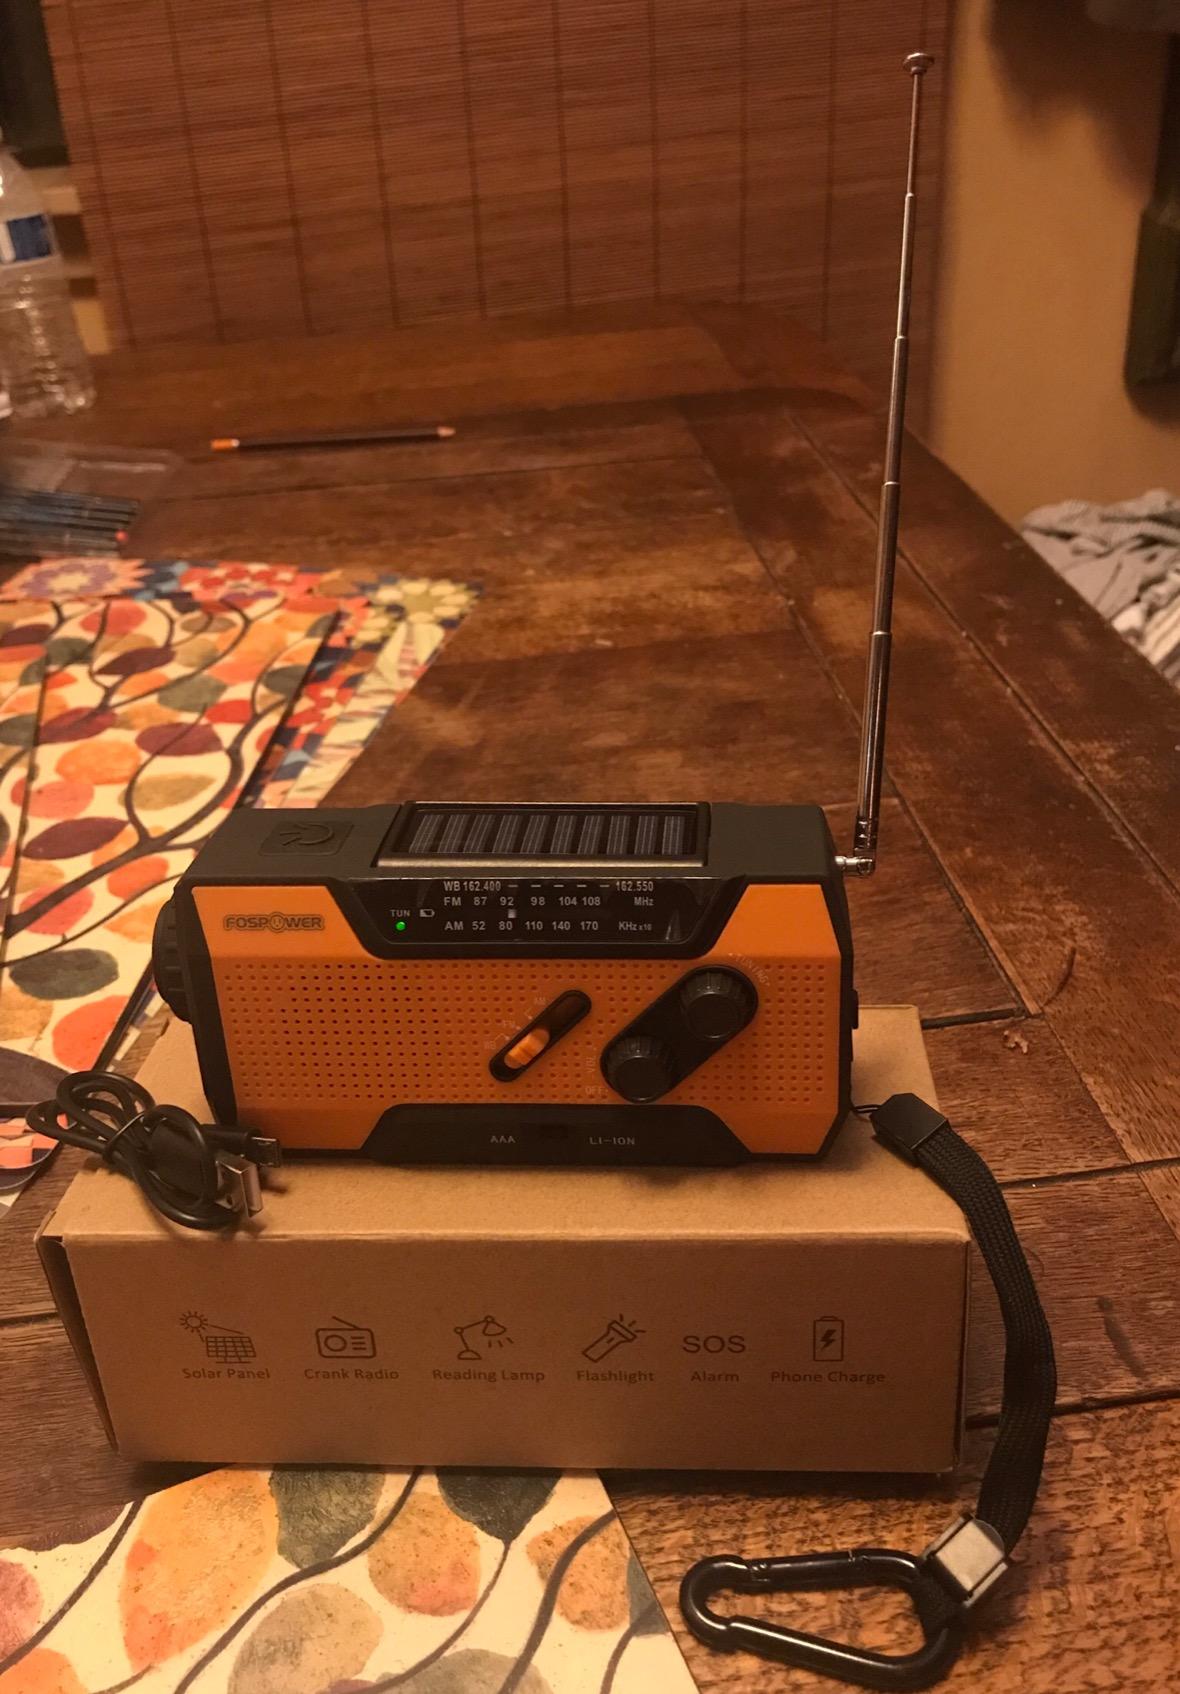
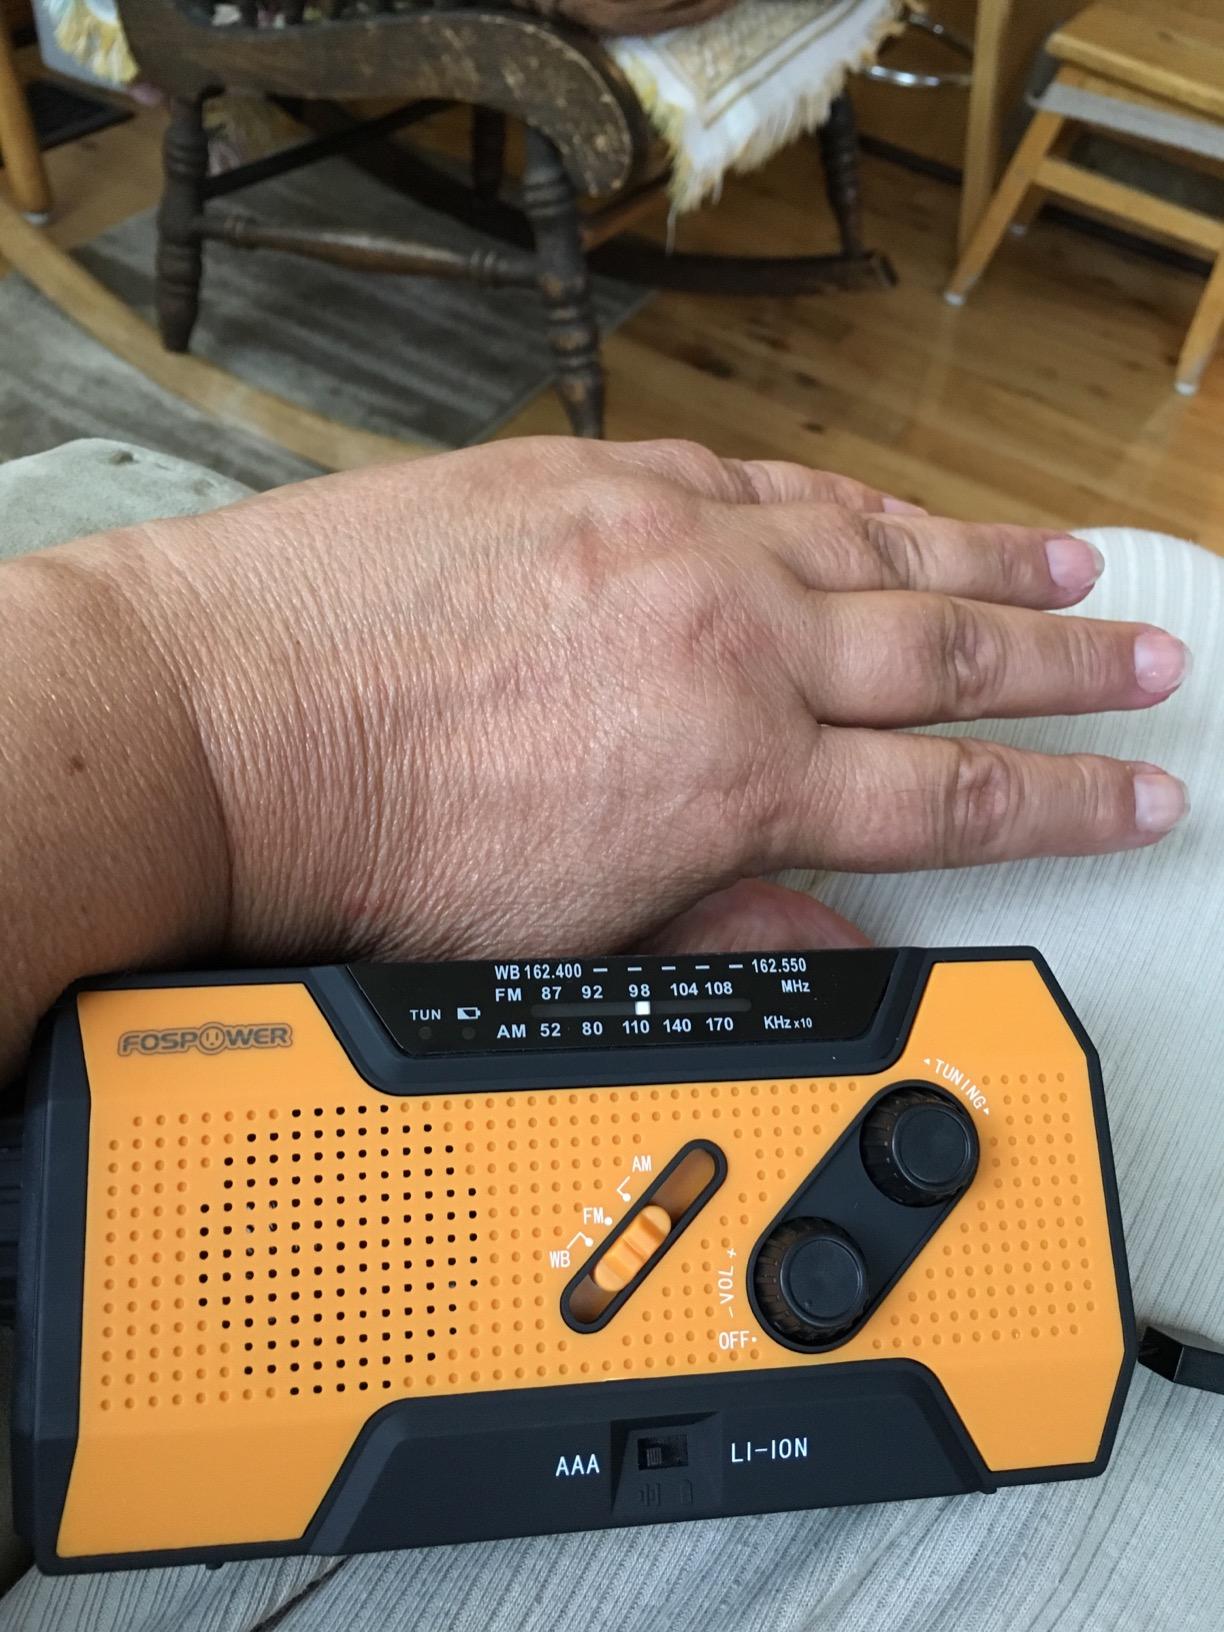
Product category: radio
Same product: yes